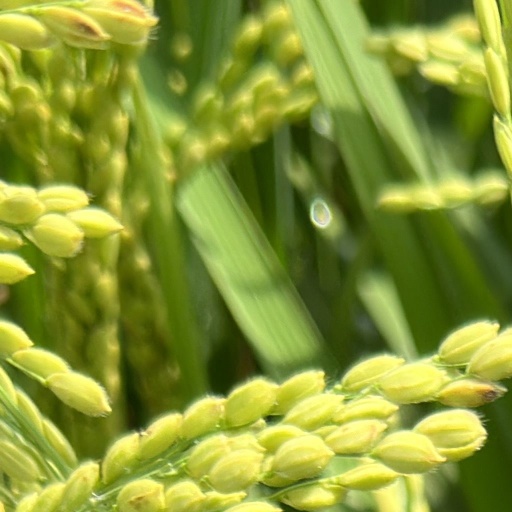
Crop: rice